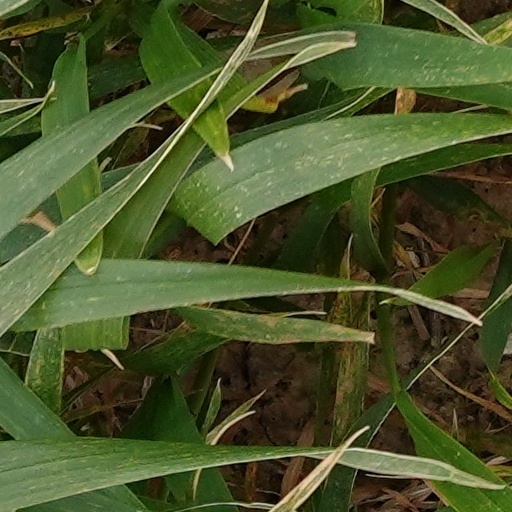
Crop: wheat